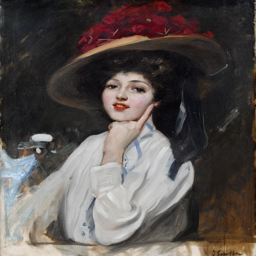
portrait of musical artist with painting artist